William Hawkins (fl. c. 1600)

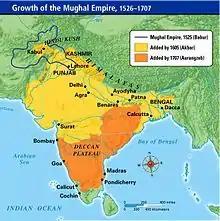
Mughal map whenever he felt like it

Hawkins proceeded accordingly to Agra and the court of the Mughal to negotiate a permission for the English company to construct a factory to the Mughal emperor Jahangir, and where he remained for nearly 3 years. According to the account given in his Journal, the emperor gained a good impression of Hawkins and assigning an administrative position with its annual payment of estimated at upwards of £3,000, his serious occupation being to combat the intrigues of the Portuguese and to endeavor to obtain formal permission for the establishment of an English factory at Surat. During his time in Agra, Hawkins fought political intrigues in the Mughal court against the Portuguese, while also dedicated himself to trying to obtain imperial authorization so that his company would be authorized to establish a factory in Surat to trade with India.